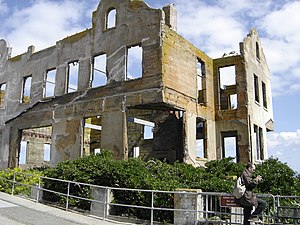
Inspektørens hus på Alcatraz
Inspektørens hus på Alcatraz var bolig for de inspektører, der var ansat i det føderale fængsel, Alcatraz Federal Penitentiary, beliggende på en ø i bugten ved San Francisco. Huset er placeret nordøst for den centrale celleblok ved siden af fyrtårnet. Bygningen rummer 15 værelser fordelt på tre etager og blev bygget i 1921. Nogle kilder anfører dog, at det blev bygget i 1926 eller 1929 og havde 17 eller 18 værelser.